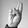
ASL letter: R